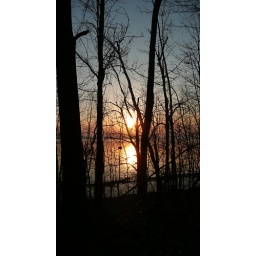
stripes in the water under whiteface, silouettes, boat